Louisiana Highway 1065

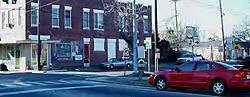
LA 1065 has its southern terminus in Hammond's Historic District. The building in the left background is Dantone's Grocery, founded in 1912 by Italian immigrants.

LA 1065 supports egress for Southeastern Louisiana University via LA 3234. Additionally, it serves significantly as a farm-to-market road and, together with LA 442, facilitates recreational access to the Tangipahoa River.